Buraco das Araras (Mato Grosso do Sul)

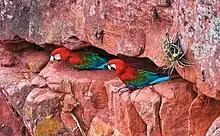
Red-and-green macaws living inside the sinkhole.

It is located 53 km from Bonito, belong to the municipality of Jardim, in the middle of the cerrado of Mato Grosso do Sul, Brazil. It presents walls of up to 127 meters depth and cave mouth of about 500 meters in diameter, there being a pond of green water, surrounded by lush forest, inhabited by broad-snouted caimans whose survival remains a mystery. Besides them and the macaws, mammals such as armadillos, anteaters, coatis, and other 120 species of birds, including toucans and ibises, chose the place to live.